Answer in natural language. Estimate the real world distances between objects in the image. Which object is closer to black colour tv stand, Doorway or threeseater sofa with dark cushions? Choose between the following options: Doorway or threeseater sofa with dark cushions
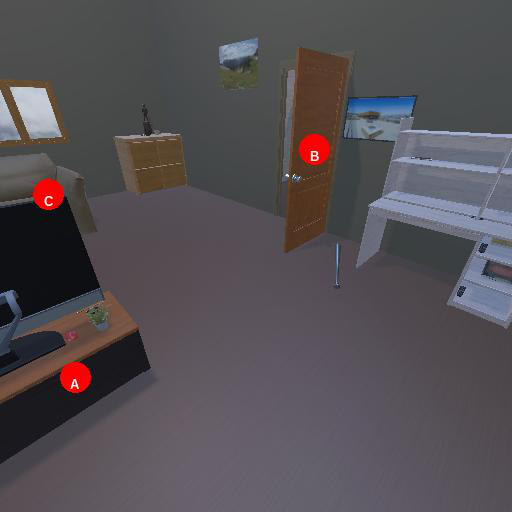
<answer>threeseater sofa with dark cushions</answer>